Jalla! Jalla!

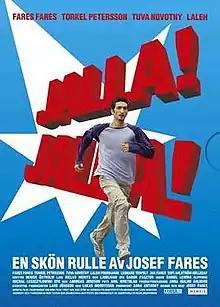
Film poster

Jalla! Jalla! is a Swedish comedy film, which was released in cinemas in Sweden on December 22, 2000. It is directed by Swedish-Lebanese filmmaker Josef Fares, and stars Fares Fares, Torkel Petersson, Tuva Novotny and Laleh Pourkarim in the leading roles. It Fares's directorial debut film and received seven film festival nominations, of which it won four. The film was selected as the Swedish entry for the Best Foreign Language Oscar at the 74th Academy Awards, but it did not make the final shortlist.